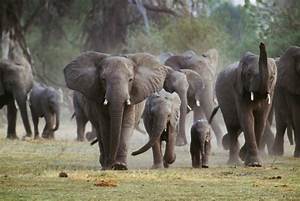
Label: elefante